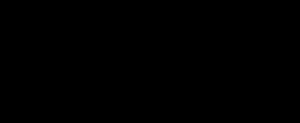
Apple Pay est un service de paiement mobile proposé par Apple.